Volvo VN

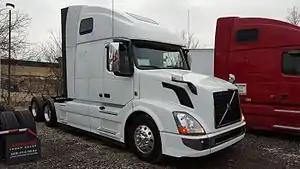
2016 Volvo VNL670 (first facelift)

The first generation Volvo VN series was produced from 1996 to 2024, and manufactured exclusively in the United States at Volvo Trucks' New River Valley Plant in Dublin, Virginia. It was developed alongside a new generation of European Volvo trucks (FH, FM, and NH), while also incorporating know-how from the previous White-GMC designs. Having been developed in tandem with the European truck family, the VN cab was also designed to meet the Swedish Cab Safety test procedure, a stricter standard than that required for North American-market trucks. The VN was also about lighter than the previous Volvo conventional truck, the WI. The VN was renamed VNL in 2000, to distinguish it from the shorter VNM (intended for regional and work duty rather than long haul operations) which appeared concurrently.